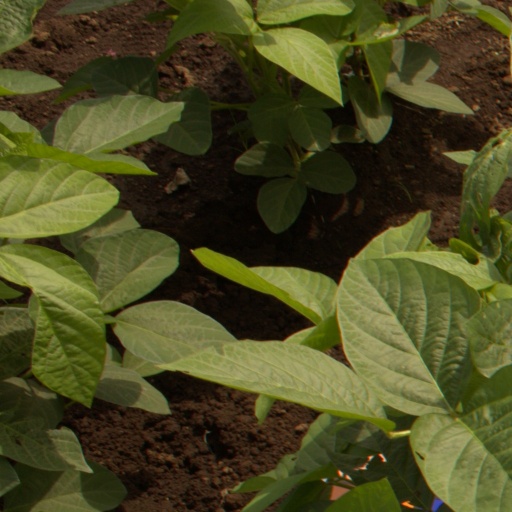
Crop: soybean